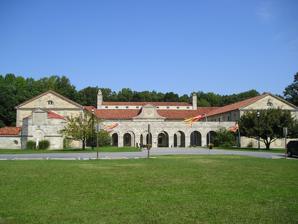
Building: Shrine of St. Anthony (Maryland)
Country: United States of America
Year built: 1832
Franciscan shrine in Ellicott City, Maryland St. Joseph Cupertino Friary Religion Affiliation Catholic Church District Archdiocese of Baltimore Ecclesiastical or organizational status Shrine Location Location 12290 Folly Quarter Rd Ellicott City, Maryland , United States Architecture Architect(s) Benedict Przemielewski, OFM Conv. Type Friary/Novitate Style Neo-Renaissance Groundbreaking 1930 Completed 1931 Materials Carrollton Hall U.S. National Register of Historic Places Show map of Maryland Show map of the United States Location 12290 Folly Quarter Rd., Ellicott City, Maryland Coordinates 39°15′26″N 76°56′17″W / 39.25722°N 76.93806°W / 39.25722; -76.93806 Built 1930-1931 NRHP reference No. 14001042 Website www.shrineofstanthony.org The Shrine of St. Anthony is a Catholic shrine honoring St. Anthony of Padua .  The shrine is located within the St. Joseph Cupertino Friary in Ellicott City, Maryland , USA.  The shrine is a ministry of the Conventual Franciscan Friars, Our Lady of the Angels Province, USA. The friary covers 20,194 sq ft (1,876.1 m 2 ) on 320 acres (1.3 km 2 ; 0.50 sq mi) of hills and woodland. The chapel which houses the relic of St. Anthony is open to the public during published visiting hours. Mass is offered at noon daily throughout the year.    The shrine also offers the Sacrament of Reconciliation , spiritual direction , and days of prayer. For prayer and solitude the grounds around the friary offers seven trails and a Lourdes grotto . In 2010 an outdoor shrine to St. Maximilian Kolbe was added to the garden. It features a statue of Maximilian Kolbe that was blessed by Pope John Paul II on the day Maximilian Kolbe was canonized . The historic Manor House is open to the public during posted hours on the Sundays in October until the first Sunday of November.  It features two heritage rooms and a traveling art exhibit.  In 2008 it displayed watercolor paintings by Fr. Gerry Waterman, OFM Conv. and poetry by Fr. Gary Johnson, OFM Conv.  The building was listed on the National Register of Historic Places in 2014. History Carrollton Hall The history of the property on which the Shrine of St. Anthony sits can be tied back to the Carroll family.  In 1700 Charles Carroll of Annapolis was granted 10,000 acres (40 km 2 ; 16 sq mi) of property in what is now Howard County, MD.  In 1717 he began construction of Doughoregan Manor . Charles Carroll of Carrollton inherited the property and was eventually buried there. An area of 1,000 acres (4 km 2 ) of land was sectioned off from the Doughoregan estate and given to Emily Caton MacTavish (Carroll's granddaughter) as a wedding present.  The estate was immediately named "Folly Quarter". The manor house was designed by William Small, a protege of Benjamin Latrobe . It was originally built around 1730 as part of the Doughoregan Manor estate, it was then remodeled by Charles Carroll of Carrollton for Emily Caton MacTavish, and completed in 1832. The property was offered for sale in the 1840s, without success, and then sold to Emily's son, Charles Carroll MacTavish in 1850, with around forty slaves. He sold the estate to Charles M. Dougherty in 1864 for $100,000. Through inheritance and marriage the property ended up back in the hands of the Carroll family via John Lee Carroll , governor of Maryland from 1876 to 1880.  In 1910 the property was bought by Mr. Van Lear Black , a publisher of The Baltimore Sun .  In 1924 Mr. Black sold the house to Mr. Morris Schapiro, the president of the Boston Iron and Metal Company, who in turn sold the house and 236 acres (0.96 km 2 ) of the original estate to the Franciscan Friars in 1928 for $436,000. The Cardinal Protector of the Order, Rafael Merry del Val , Secretary of State under Pope Pius X , sent his blessing on the new establishment which was to be used by the Friars as a novitiate. The manor house became too small for the community and one of the Friars, Fr. Benedict Przemielewski was commissioned to design a new novitate.  He decided to create a miniature version of the Sacro Convento , the original Friary built in Assisi, Italy in the 13th century.  Construction started in 1930 and was completed in 1931.  Archbishop Michael Joseph Curley blessed the new novitate in 1931. In 1995, the Basilica of Saint Anthony of Padua , Italy made a gift of a first class relic of St. Anthony and Reliquary to the shrine as well as copies of thirteen original paintings detailing particularly important moments in the life of St. Anthony. The Shrine of Saint Anthony offers retreat spaces for outside guests and hosts an annual pilgrimage in mid-June in honor of the Feast Day of St. Anthony of Padua. On July 1, 2005, William Cardinal Keeler , the Archbishop of Baltimore declared the Shrine of St. Anthony the official Archdiocesan shrine to St. Anthony. Folly Farm The Folly Farm house was constructed in 1730. In 1800 Charles Carroll modified the Greek, Georgian, and Romanesque building with four large front columns, a round chapel, a marble bathing pool in the cellar, and a three fireplace kitchen. Three dungeon cubes were installed with trapdoors. The house was given to granddaughter Emily Caton MacTavish to live in while Folly Quarter was under construction. The property has been subdivided to a seven-acre parcel with the house. See also List of Howard County properties in the Maryland Historical Trust National Register of Historic Places listings in Howard County, Maryland Joseph of Cupertino References